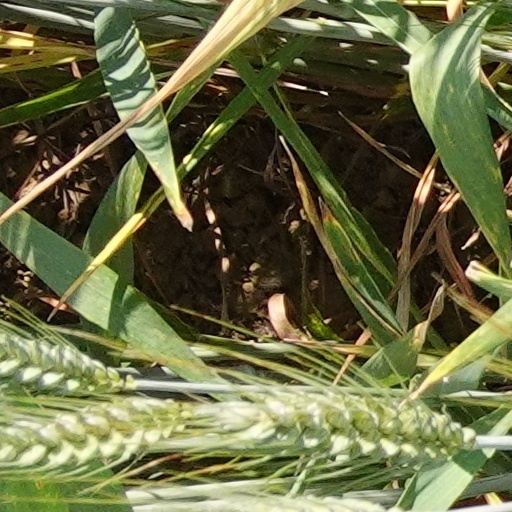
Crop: wheat